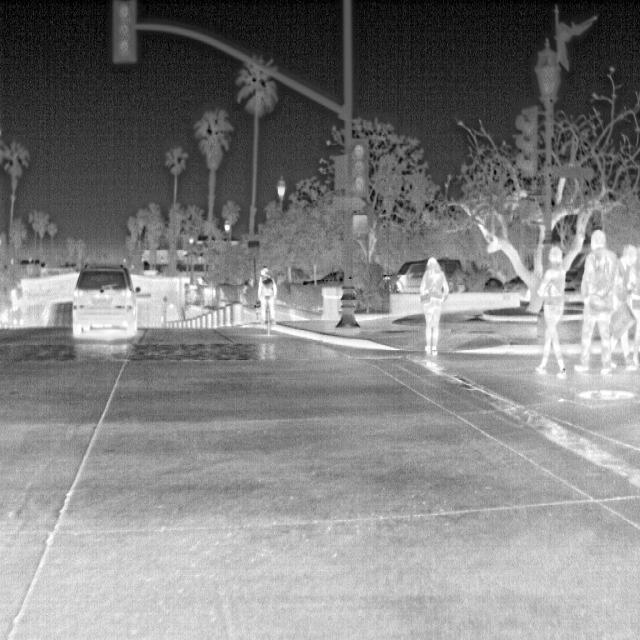
Detected objects:
label: person
label: person
label: person
label: person
label: person